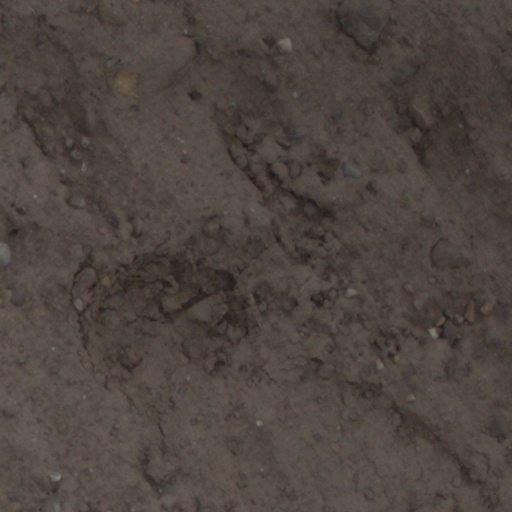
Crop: wheat